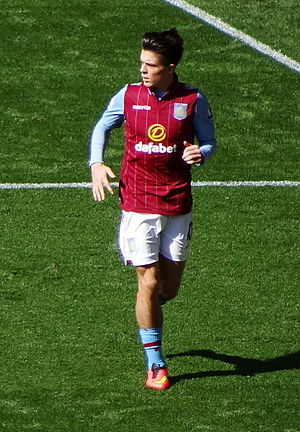
Jack Grealish
Jack Grealish er en engelsk fodboldspiller der i øjeblikket spiller for Aston Villa